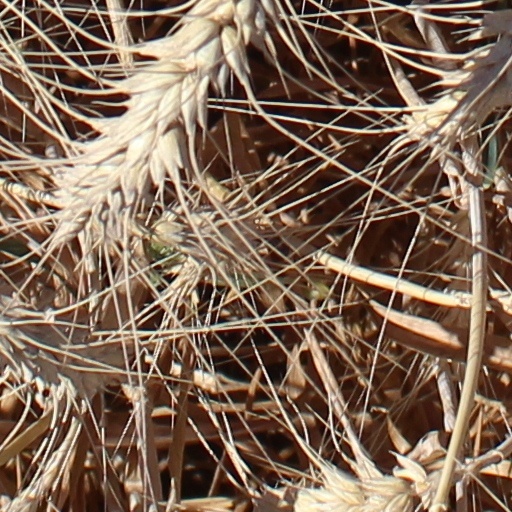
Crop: wheat